Ruf RK

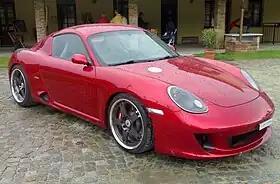
Ruf RK Coupe

The Ruf RK Coupe and RK Spyder are mid-engine sports cars made by Ruf Automobile in collaboration with Italian design house Studiotorino. The RK Spyder was introduced in 2005 in Turin and the RK Coupe was introduced the following year in 2006 in California.